Lamborghini Veneno

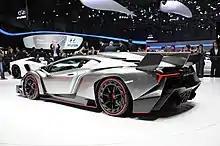
Rear view

The engine is a development of the Aventador's 6.5-litre V12 and generates a power output of at 8,400 rpm and of torque at 5,500 rpm. The increase in power was achieved by enlarging the air intakes and modifying the exhaust system.